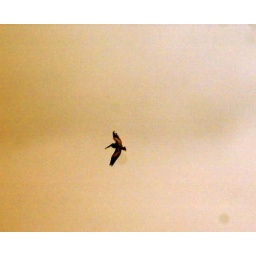
A pretty seabird against a pink sky